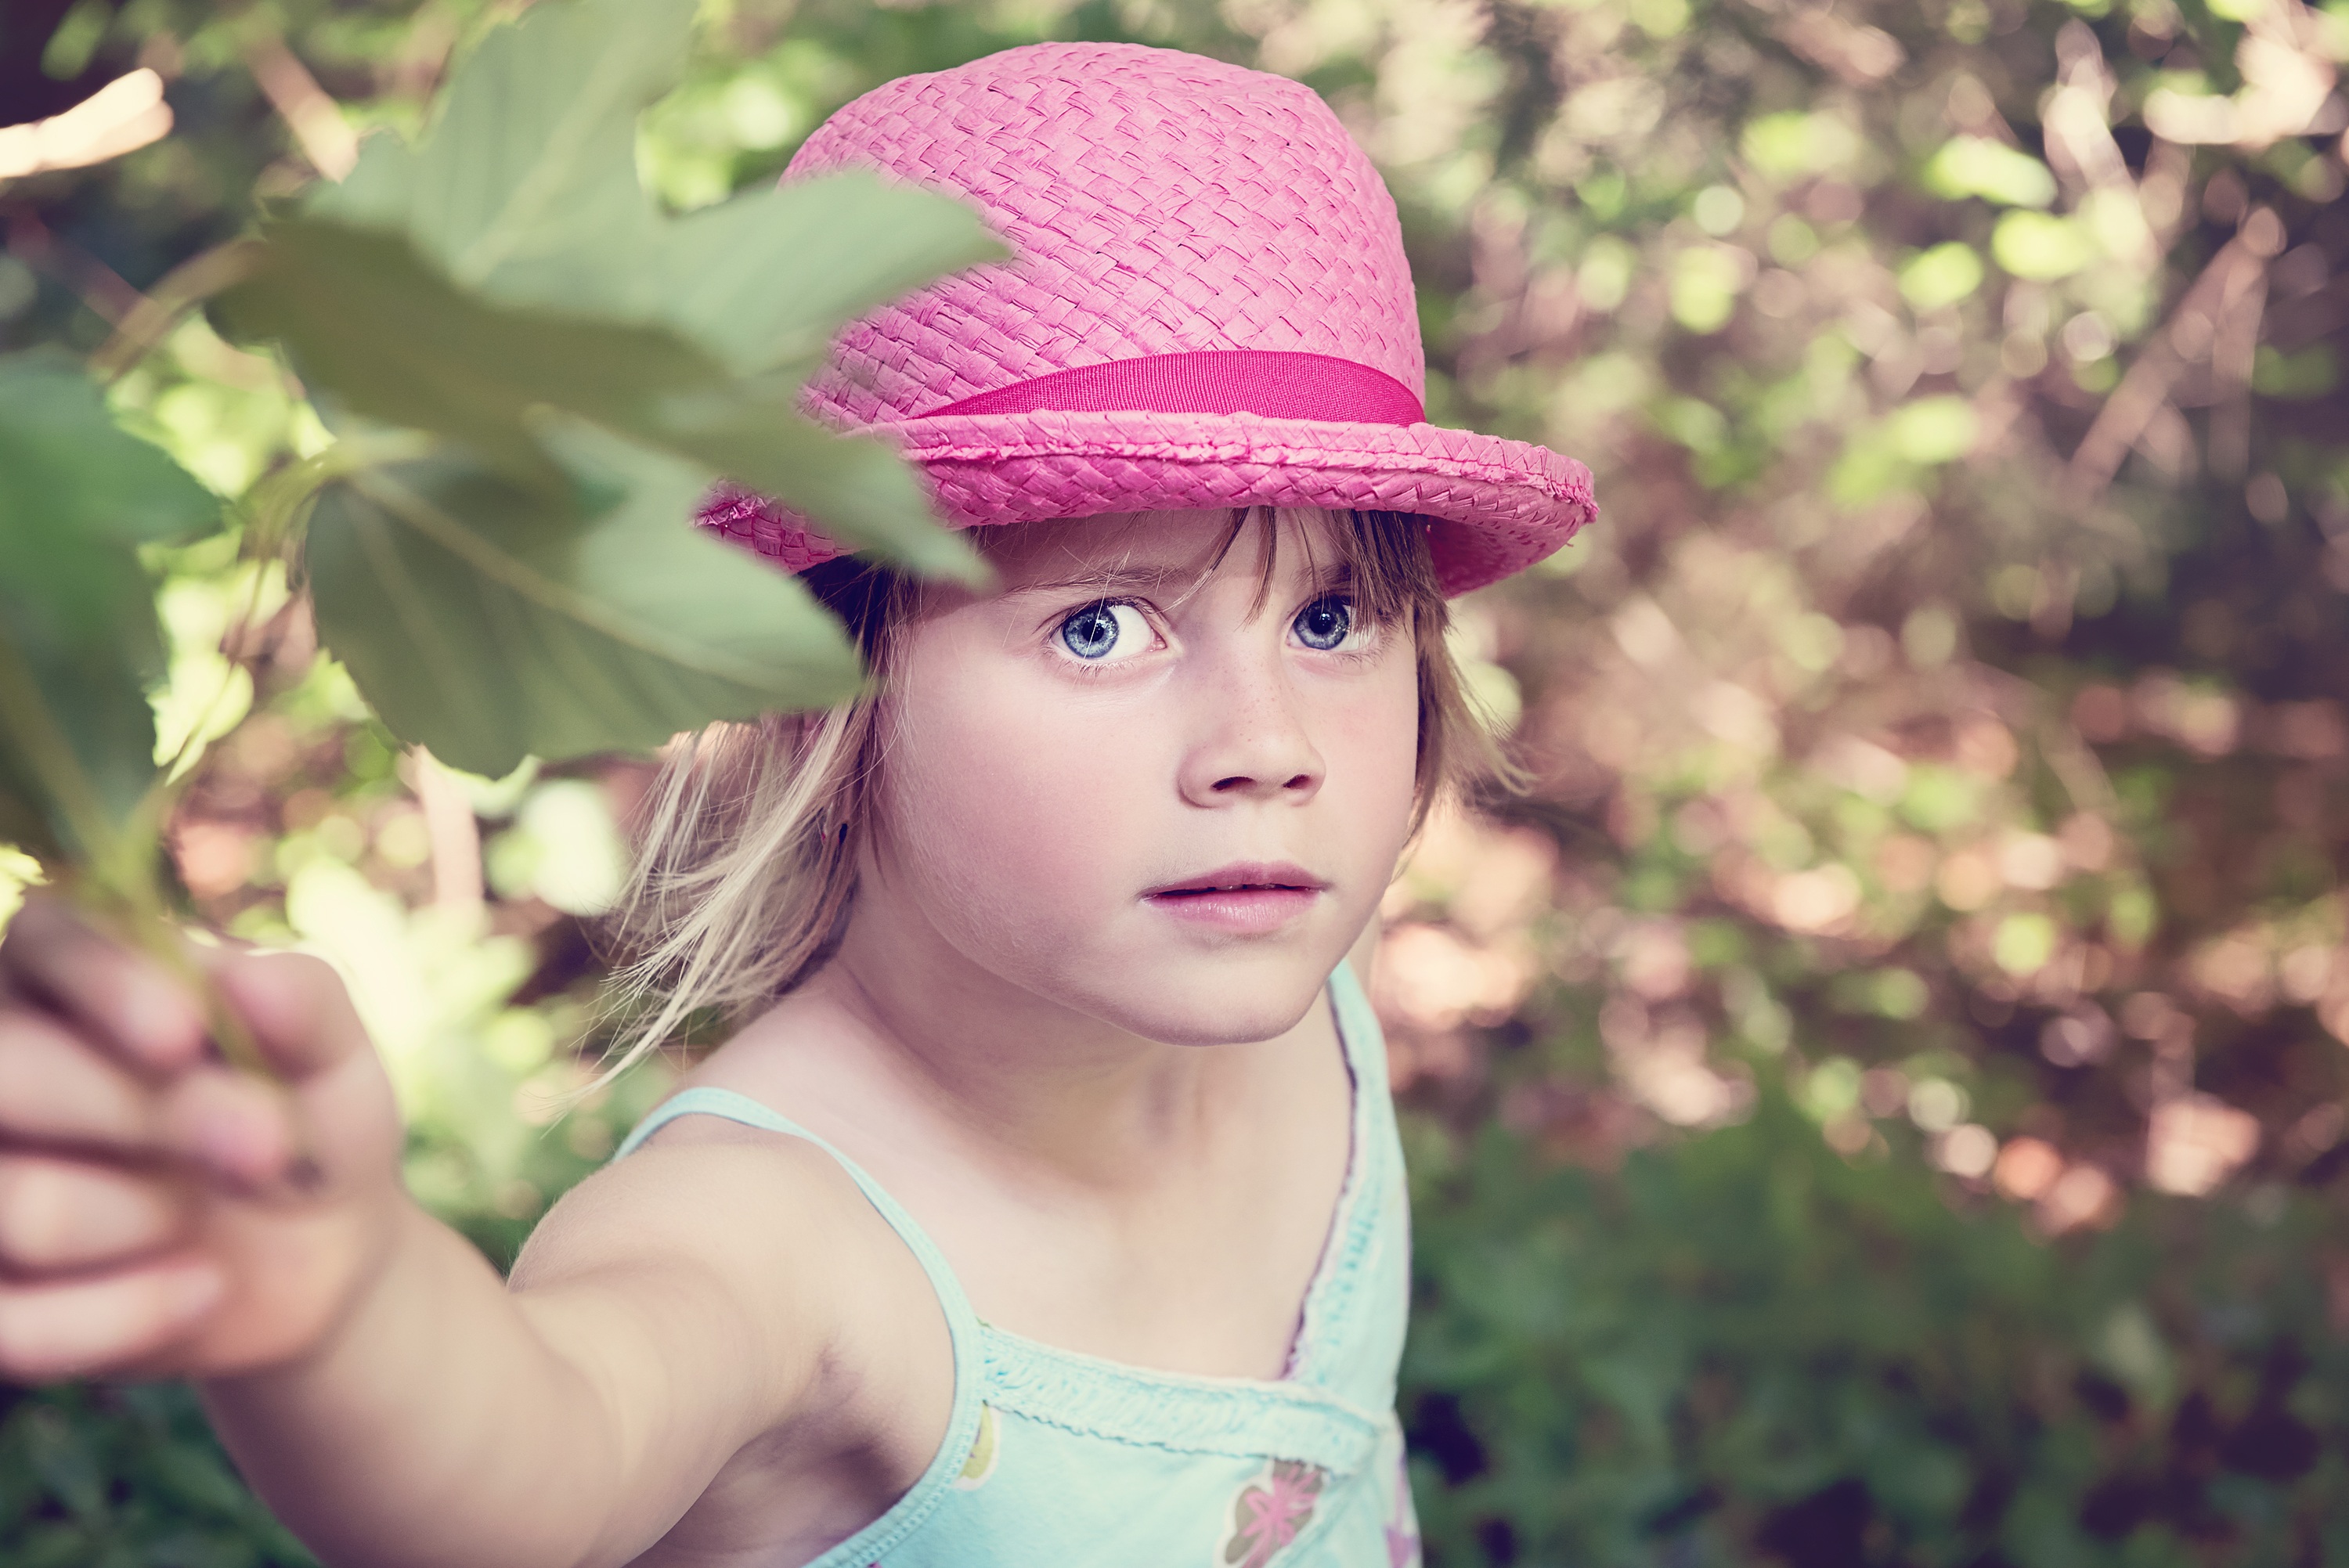
nature, forest, person, girl, hair, photography, flower, portrait, model, spring, green, color, child, human, hat, fashion, clothing, lady, pink, close, headgear, hairstyle, face, dress, eye, cap, head, skin, beauty, out, photo shoot, portrait photography